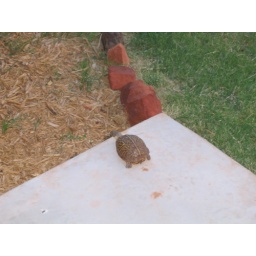
A turtle who hung out at our house in the spring and summer. He came up to our front door.